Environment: real
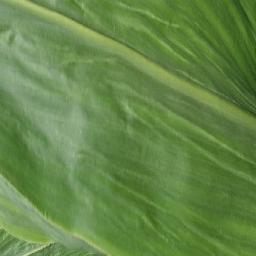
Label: healthy